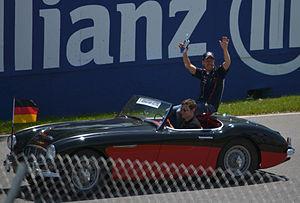
Le Grand Prix automobile du Canada 2012, disputé le 10 juin 2012 sur le circuit Gilles-Villeneuve, est la 865ᵉ épreuve du championnat du monde de Formule 1 courue depuis 1950. Il s'agit de la quarante-deuxième édition du Grand Prix du Canada comptant pour le championnat du monde de Formule 1, la trente-troisième disputée à Montréal, et de la septième manche du championnat 2012.